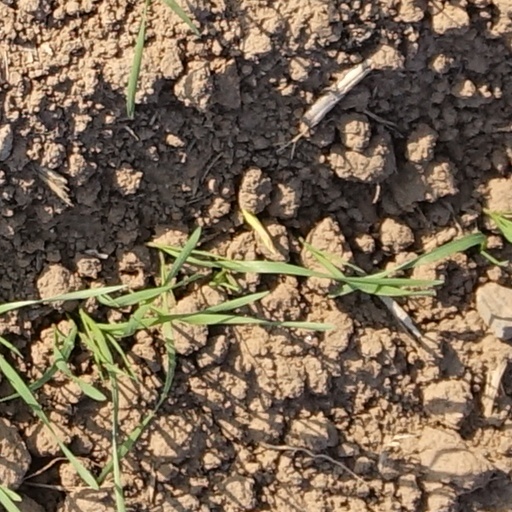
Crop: wheat